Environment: real
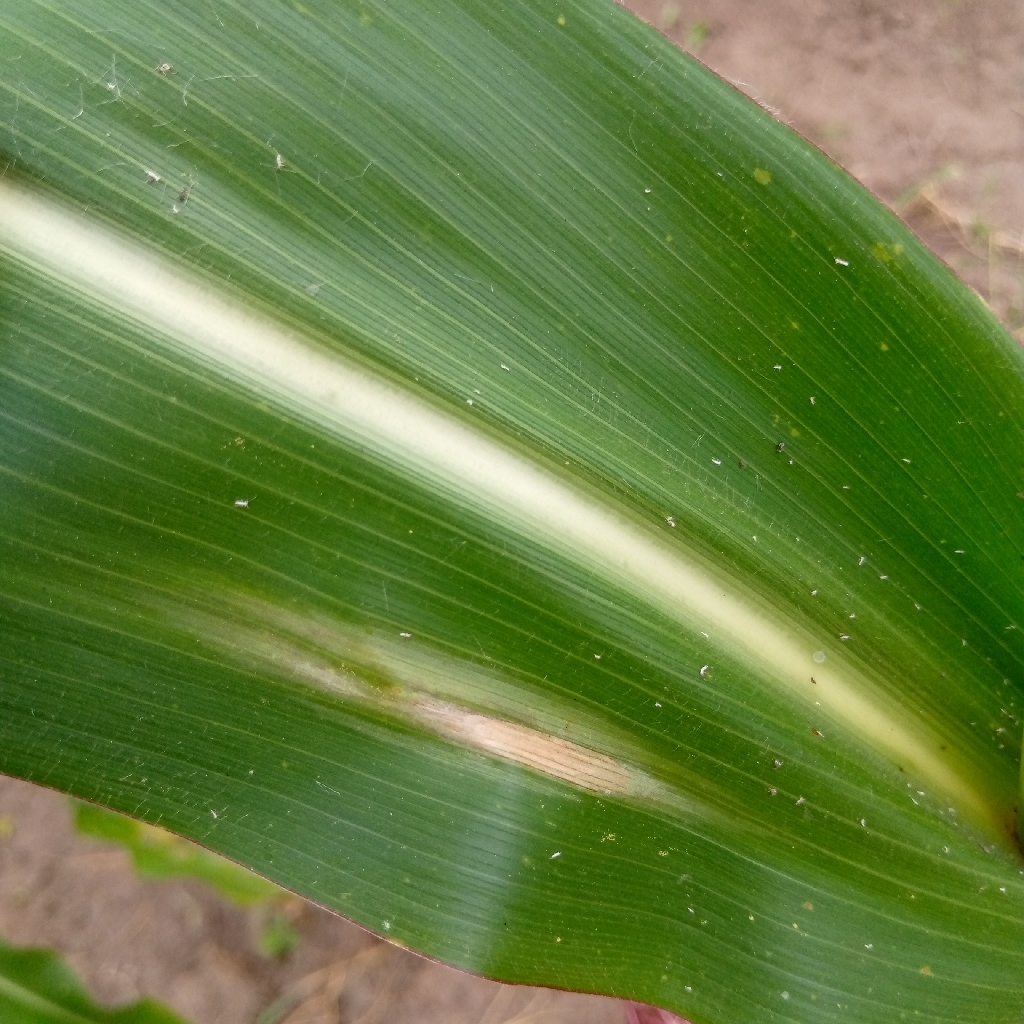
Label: northern_corn_leaf_blight